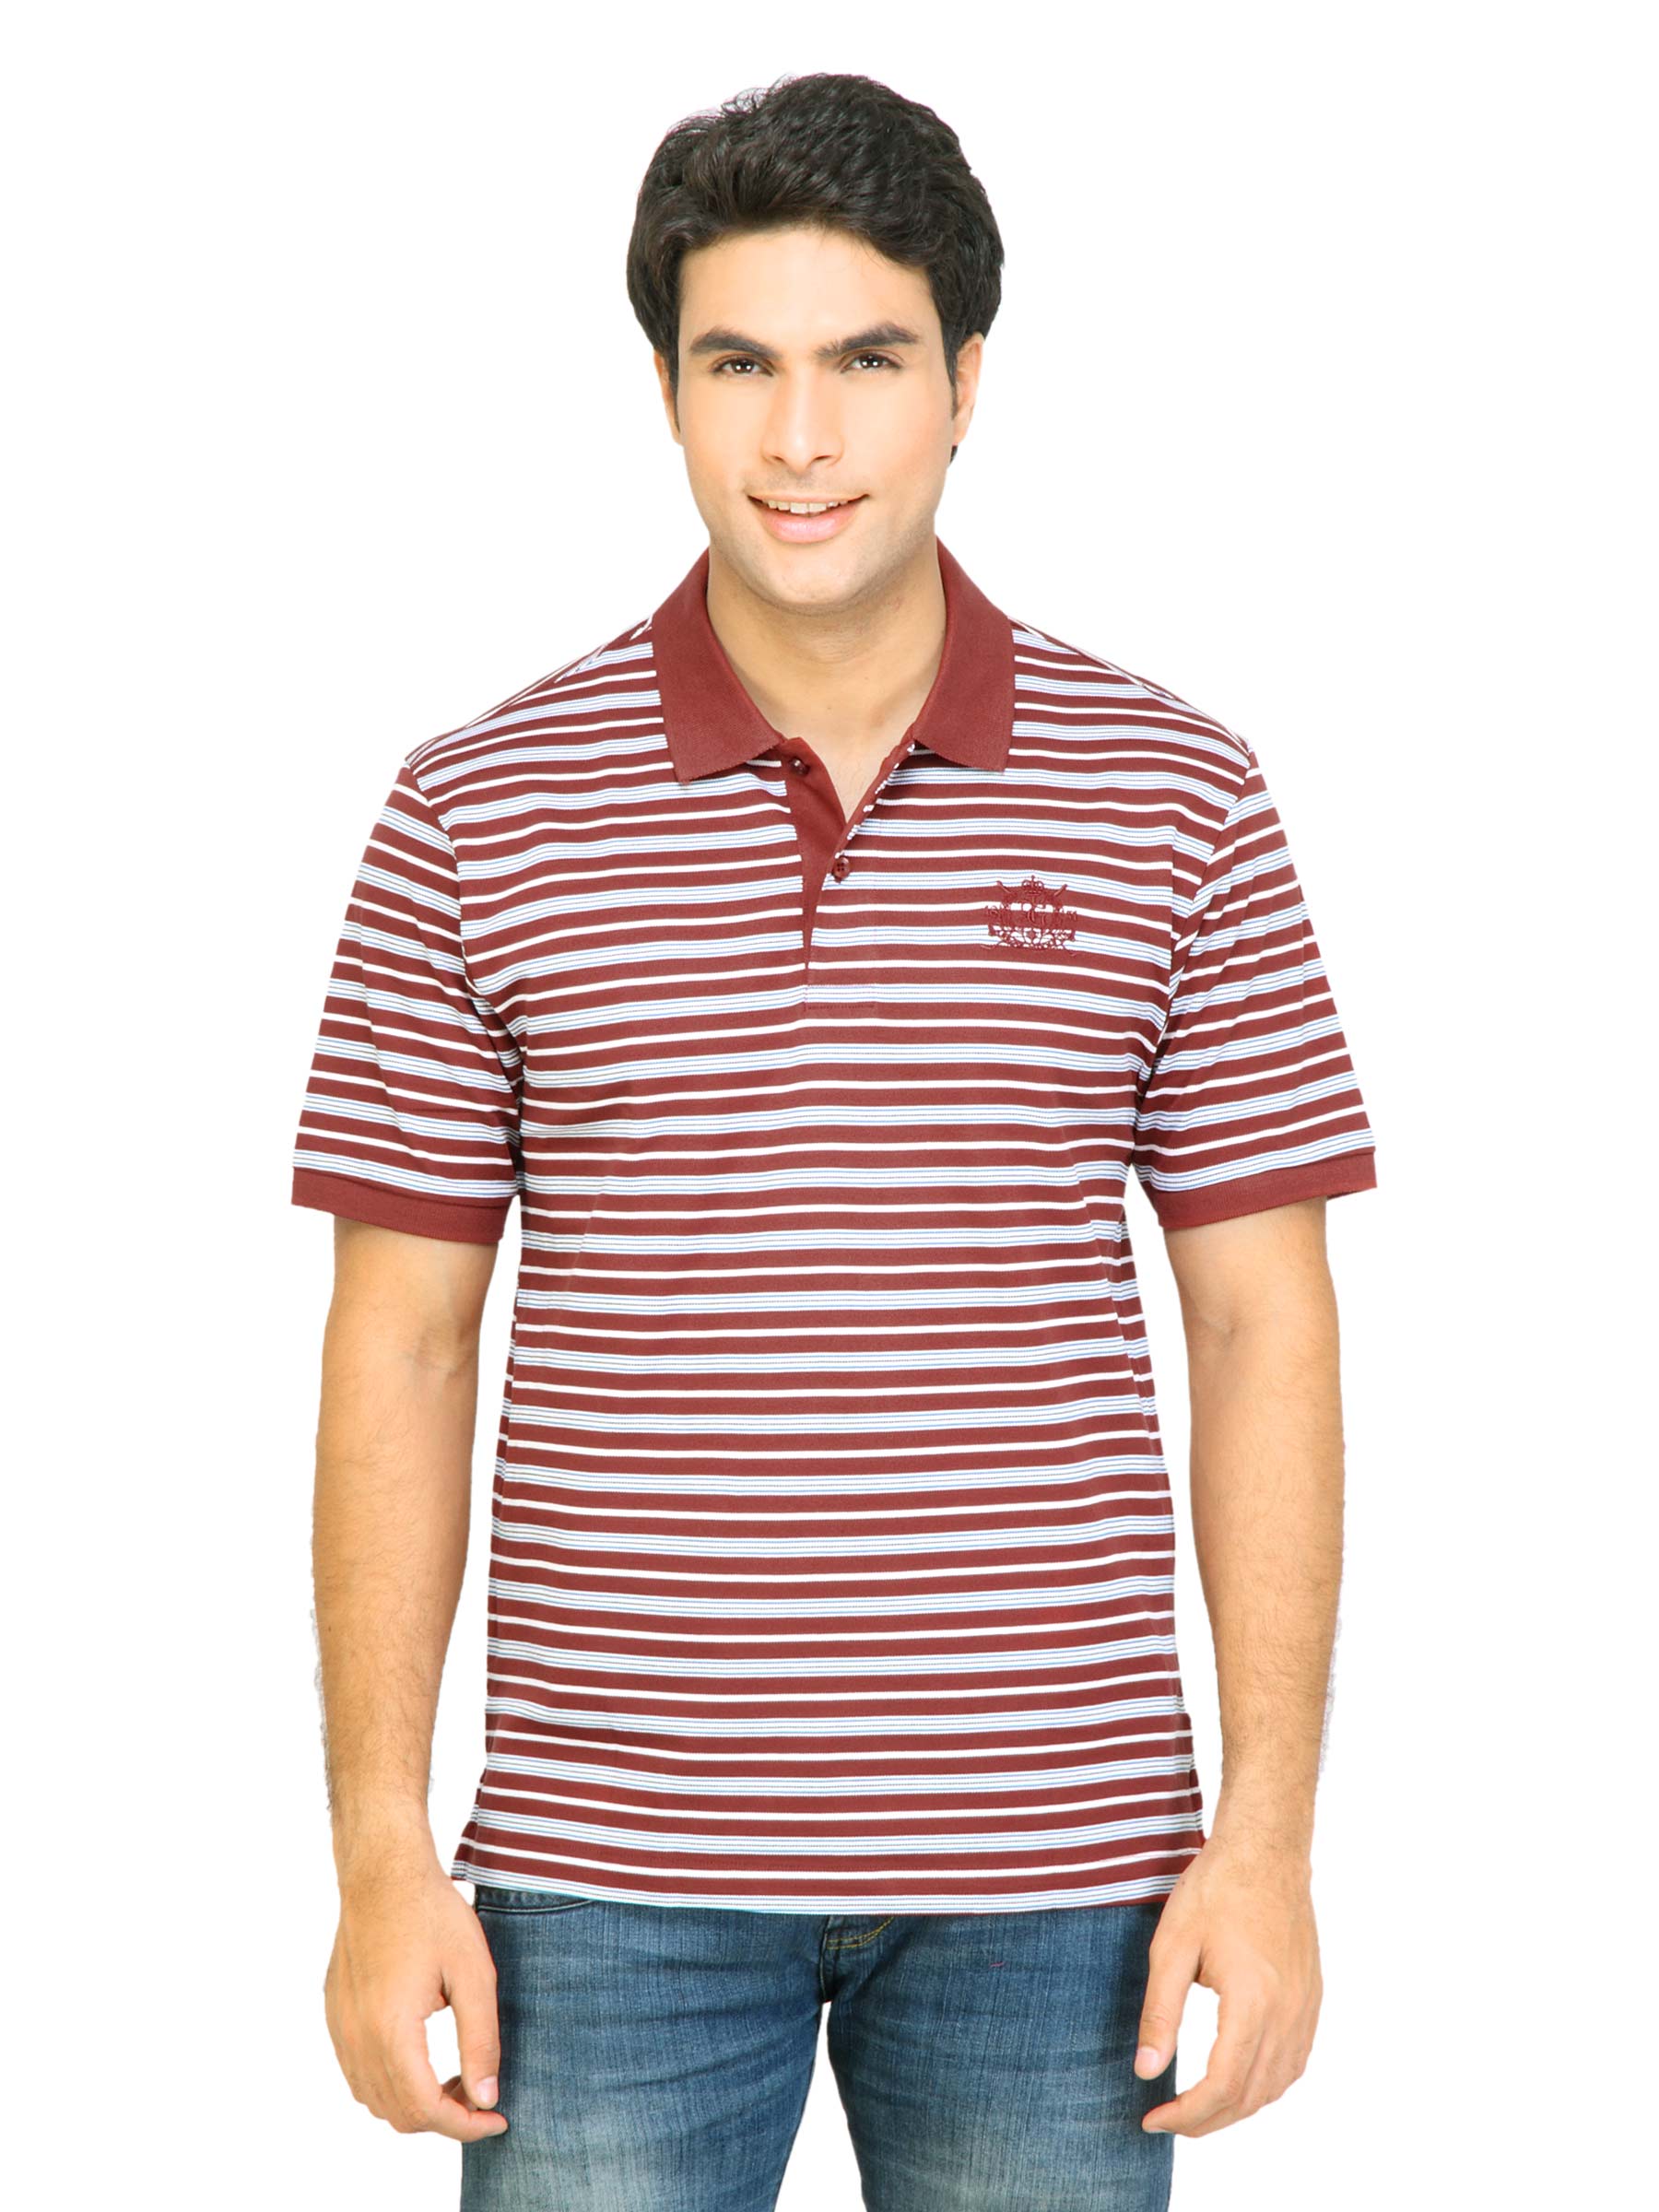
Arrow Sport Men Stripes Red Polo Tshirts
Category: Apparel / Topwear / Tshirts
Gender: Men
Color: Red
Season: Fall 2011
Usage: Casual